Frit

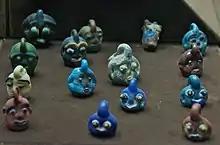

Fritware refers to a type of pottery which was first developed in the Near East, where production is dated to the late first millennium AD through the second millennium AD. Frit was a significant ingredient. A recipe for "fritware" dating to c. 1300 AD written by Abu’l Qasim reports that the ratio of quartz to "frit-glass" to white clay is 10:1:1. This type of pottery has also been referred to as "stonepaste" and "faience" among other names. A ninth-century corpus of "proto-stonepaste" from Baghdad has "relict glass fragments" in its fabric. The glass is alkali-lime-lead-silica and, when the paste was fired or cooled, wollastonite and diopside crystals formed within the glass fragments. The lack of "inclusions of crushed pottery" suggests these fragments did not come from a glaze. The reason for their addition would have been to release alkali into the matrix on firing, which would "accelerate vitrification at a relatively low firing temperature, and thus increase the hardness and density of the [ceramic] body". Whether these "relict glass fragments" are actually "frit" in the more ancient sense remains to be seen.